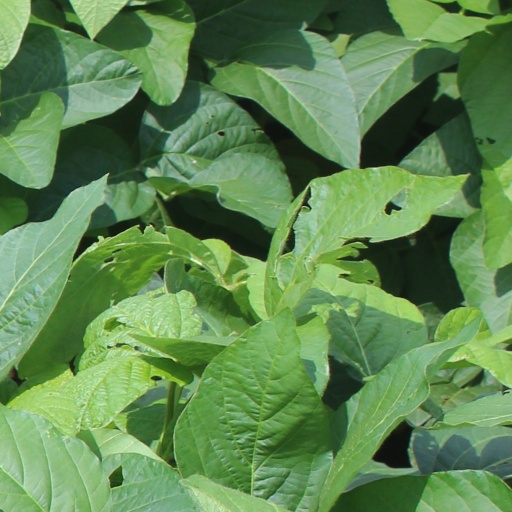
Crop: soybean